Tsakhiagiin Elbegdorj

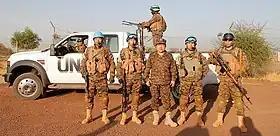
Elbegdorj in the center of front row, with Mongolian troops in South Sudan on 15 February 2013

"Elbegdorj's visit was the first to South Sudan by a head of state from outside Africa. His visit is also the first from a country contributing troops to the UN mission," Hiruy Amanuel, chief political affairs representative at UNMISS said. As an officer in the Mongolian Armed Forces, Elbegdorj's son Erdene Elbegdorj participated in the United Nations peacekeeping mission in South Sudan from March to November 2013.